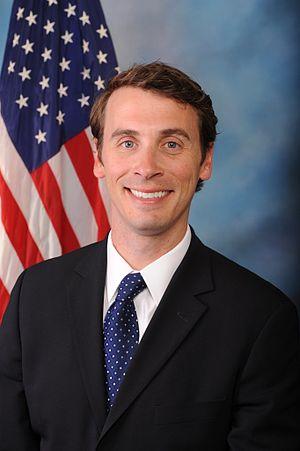
Benjamin Eugene Quayle dit Ben Quayle, né le 5 novembre 1976 à Fort Wayne, est un homme politique américain. membre du Parti républicain, il est élu pour l'Arizona à la Chambre des représentants des États-Unis de 2011 à 2013.